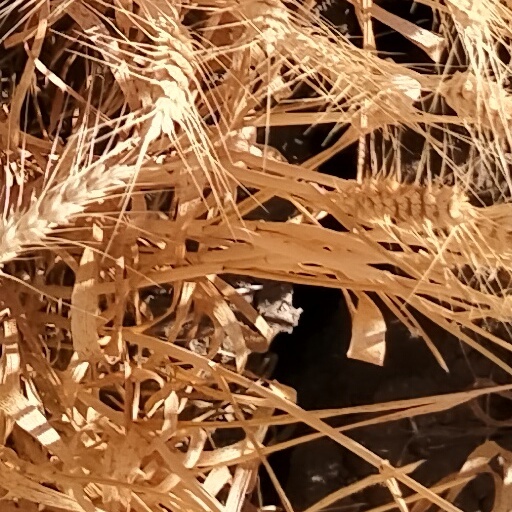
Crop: wheat